Potomac State College of West Virginia University

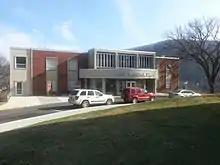
Mary F. Shipper Library

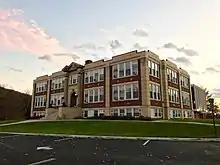
Administration Building

Reynolds Hall, completed in 1925, is named after WV Senator E. B. Reynolds, the son of Francis M. Reynolds. In addition to securing funds for a women’s residence hall and gymnasium, E. B. Reynolds was also instrumental in Potomac State becoming part of West Virginia University. Reylonds Hall was a residence hall until 2023, the building then was converted into offices.